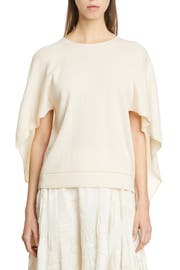
draped fabric creates a beautiful fluttering back in this elegant cape inspired pullover knit from supple cashmere